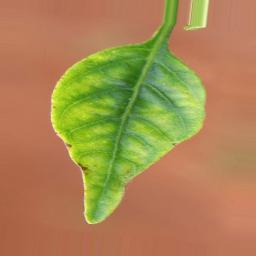
Label: nutritional